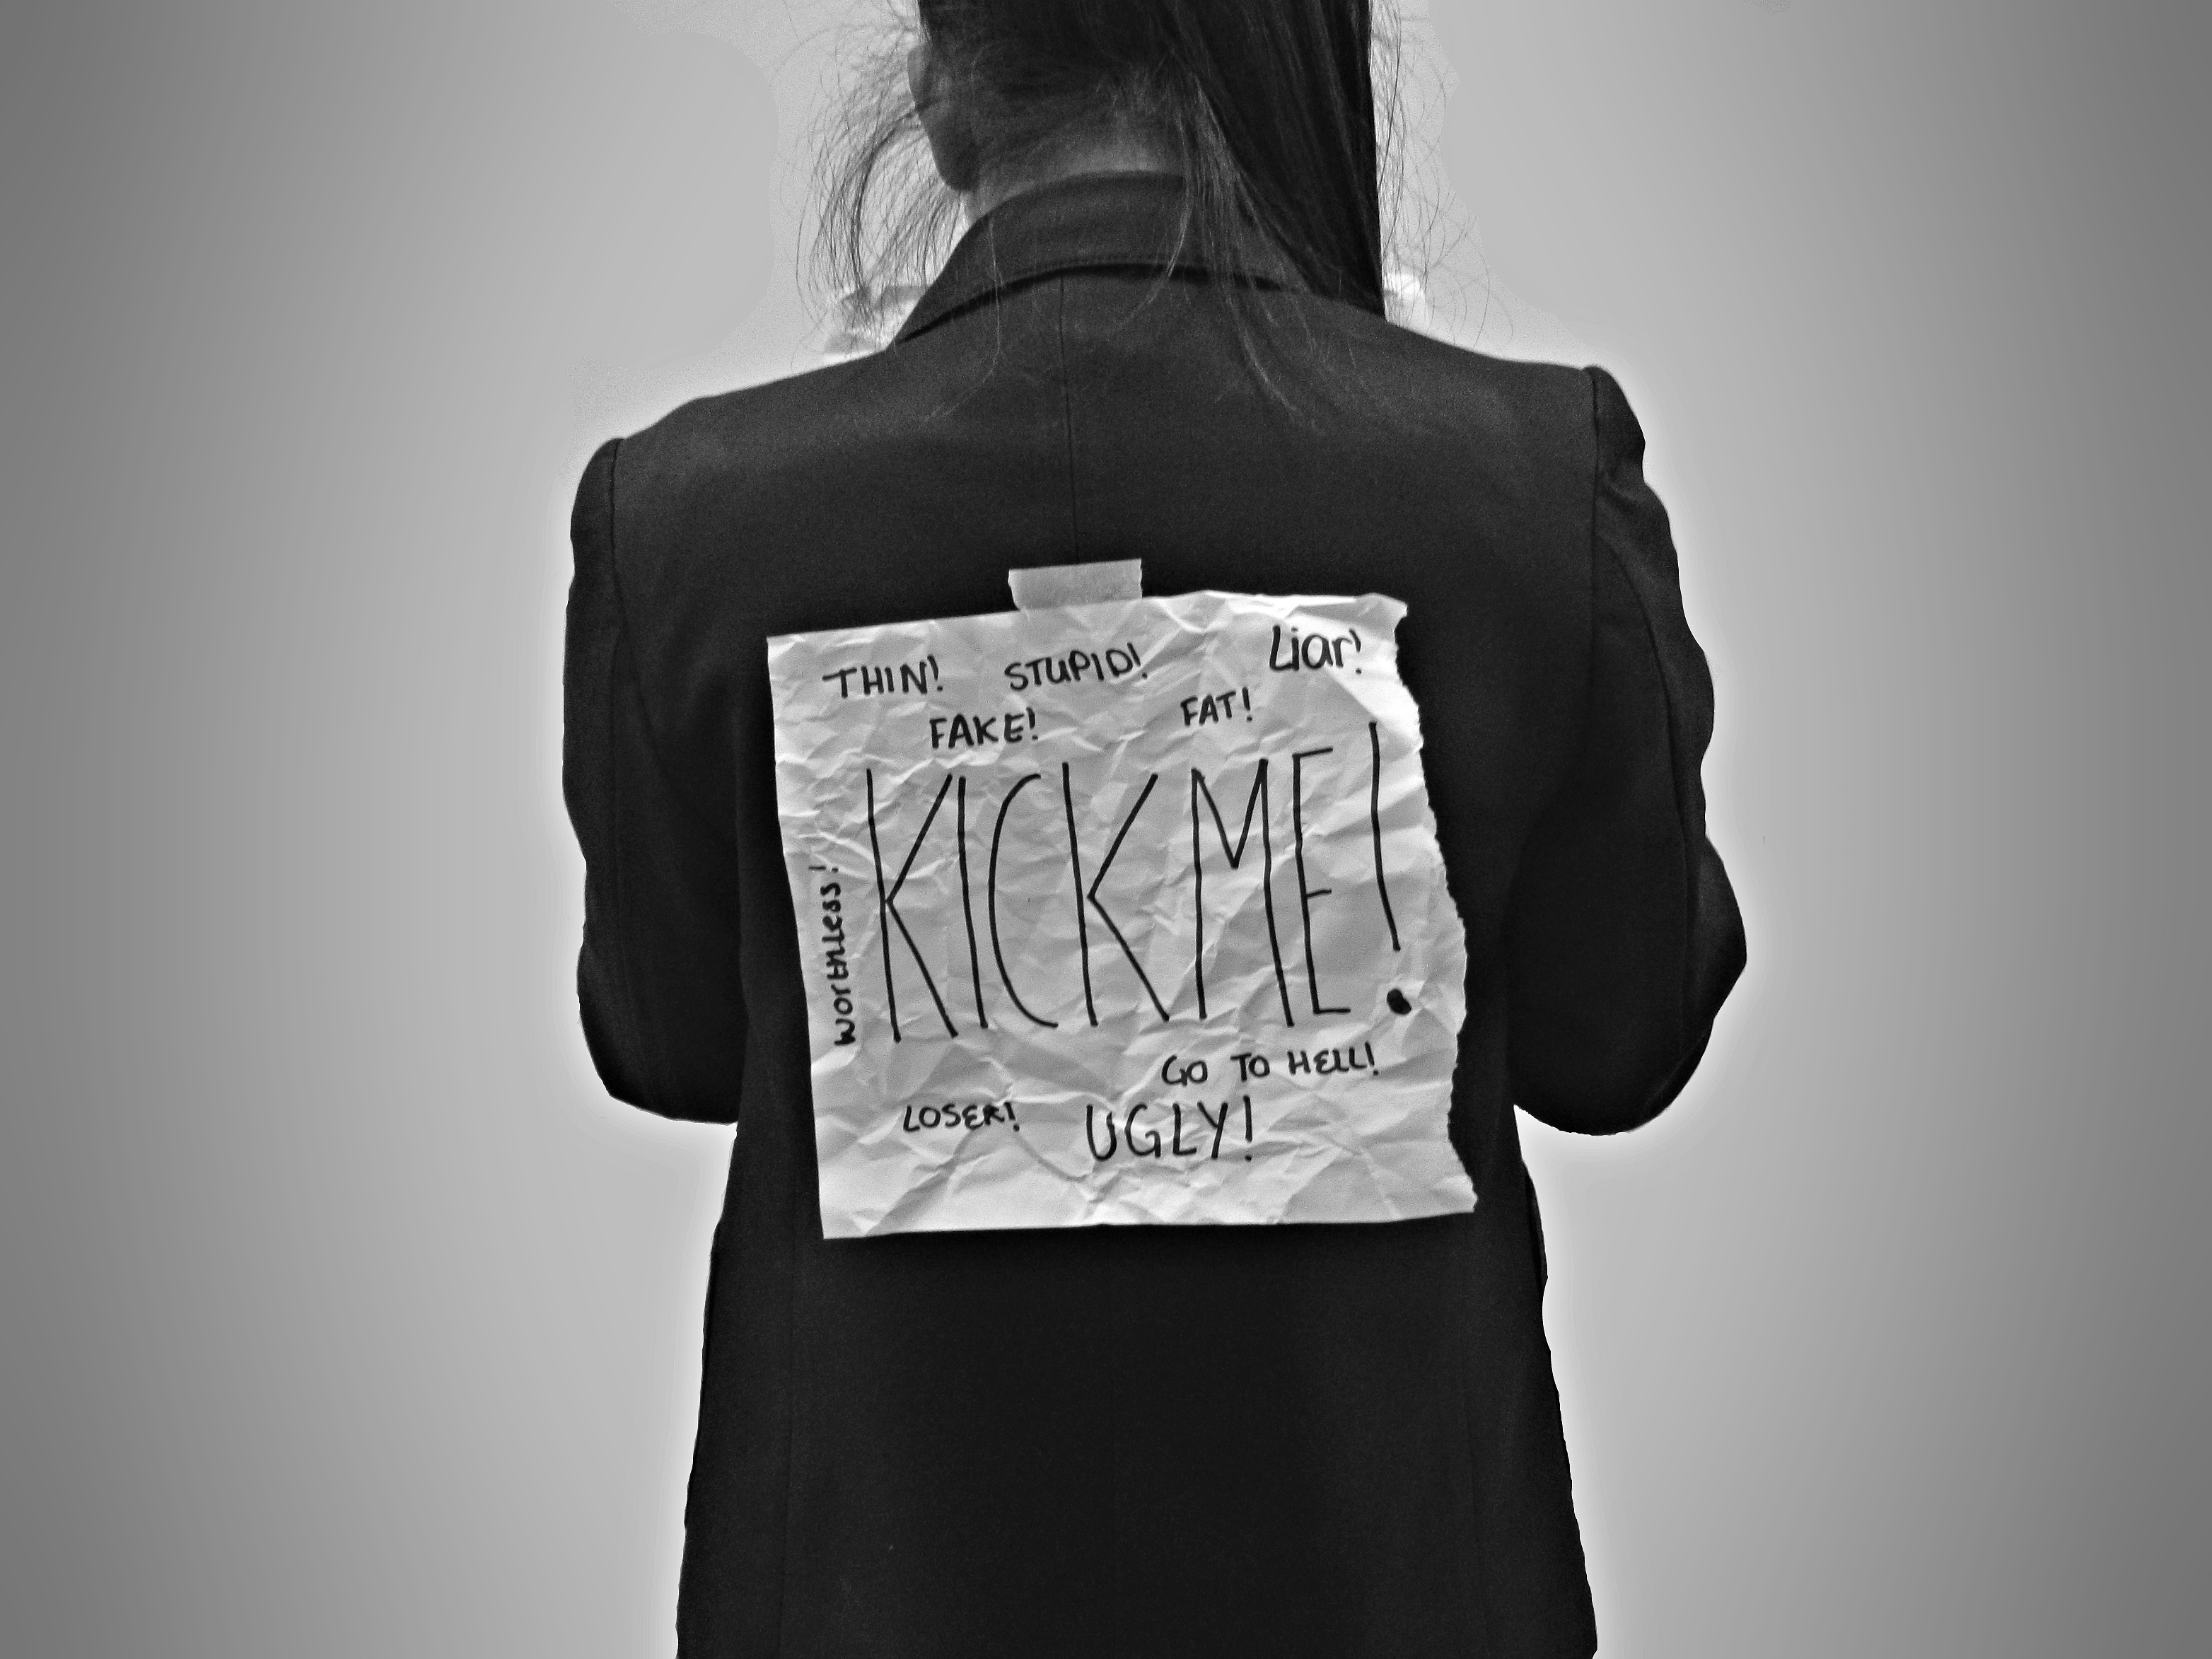
black and white, white, spring, clothing, black, monochrome, outerwear, brand, sleeve, photo shoot, t shirt, monochrome photography